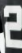
Number: 2